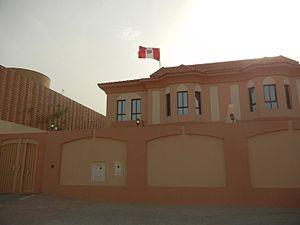
Voici les représentations diplomatiques du Pérou à l'étranger: